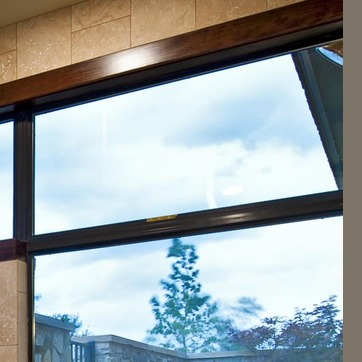
Material: glass